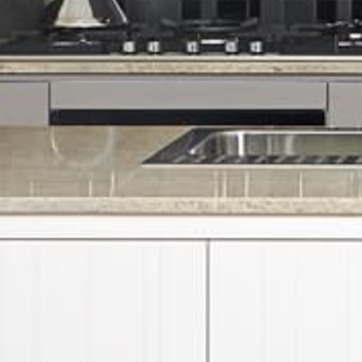
Material: polishedstone